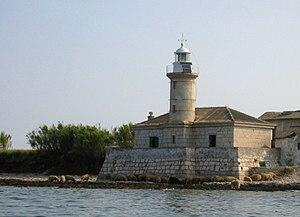
Le phare du cap Vnetak en croate : Svjetionik Rt Vnetak] est un feu actif situé à l'extrémité sud-ouest de l'ile d'Unije dans le Comitat de Primorje-Gorski Kotar en Croatie. Le phare est exploité par la société d'État Plovput.
Liste des phares de Croatie : Les phares sont situés à la fois sur le continent et sur les nombreuses îles croates de la Mer Adriatique. Les principaux phares de la Croatie sont exploités et entretenus par Plovput, une entreprise publique du Gouvernement de la République de Croatie.